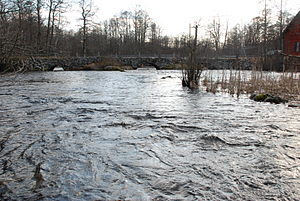
Helige å
Helige å ved Bergkvara.
Helige Å eller Helga Å er det afsnit af Mörrumsån, som løber fra Helgasjön via Salen til Åsnen i Kronobergs län, Småland.